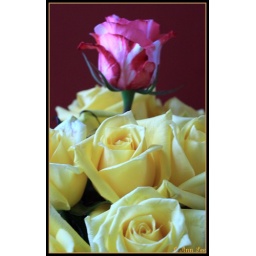
One Pink rose rises above the yellow roses